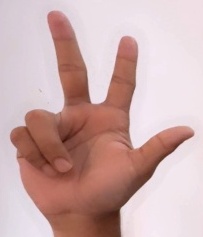
ASL sign: 3